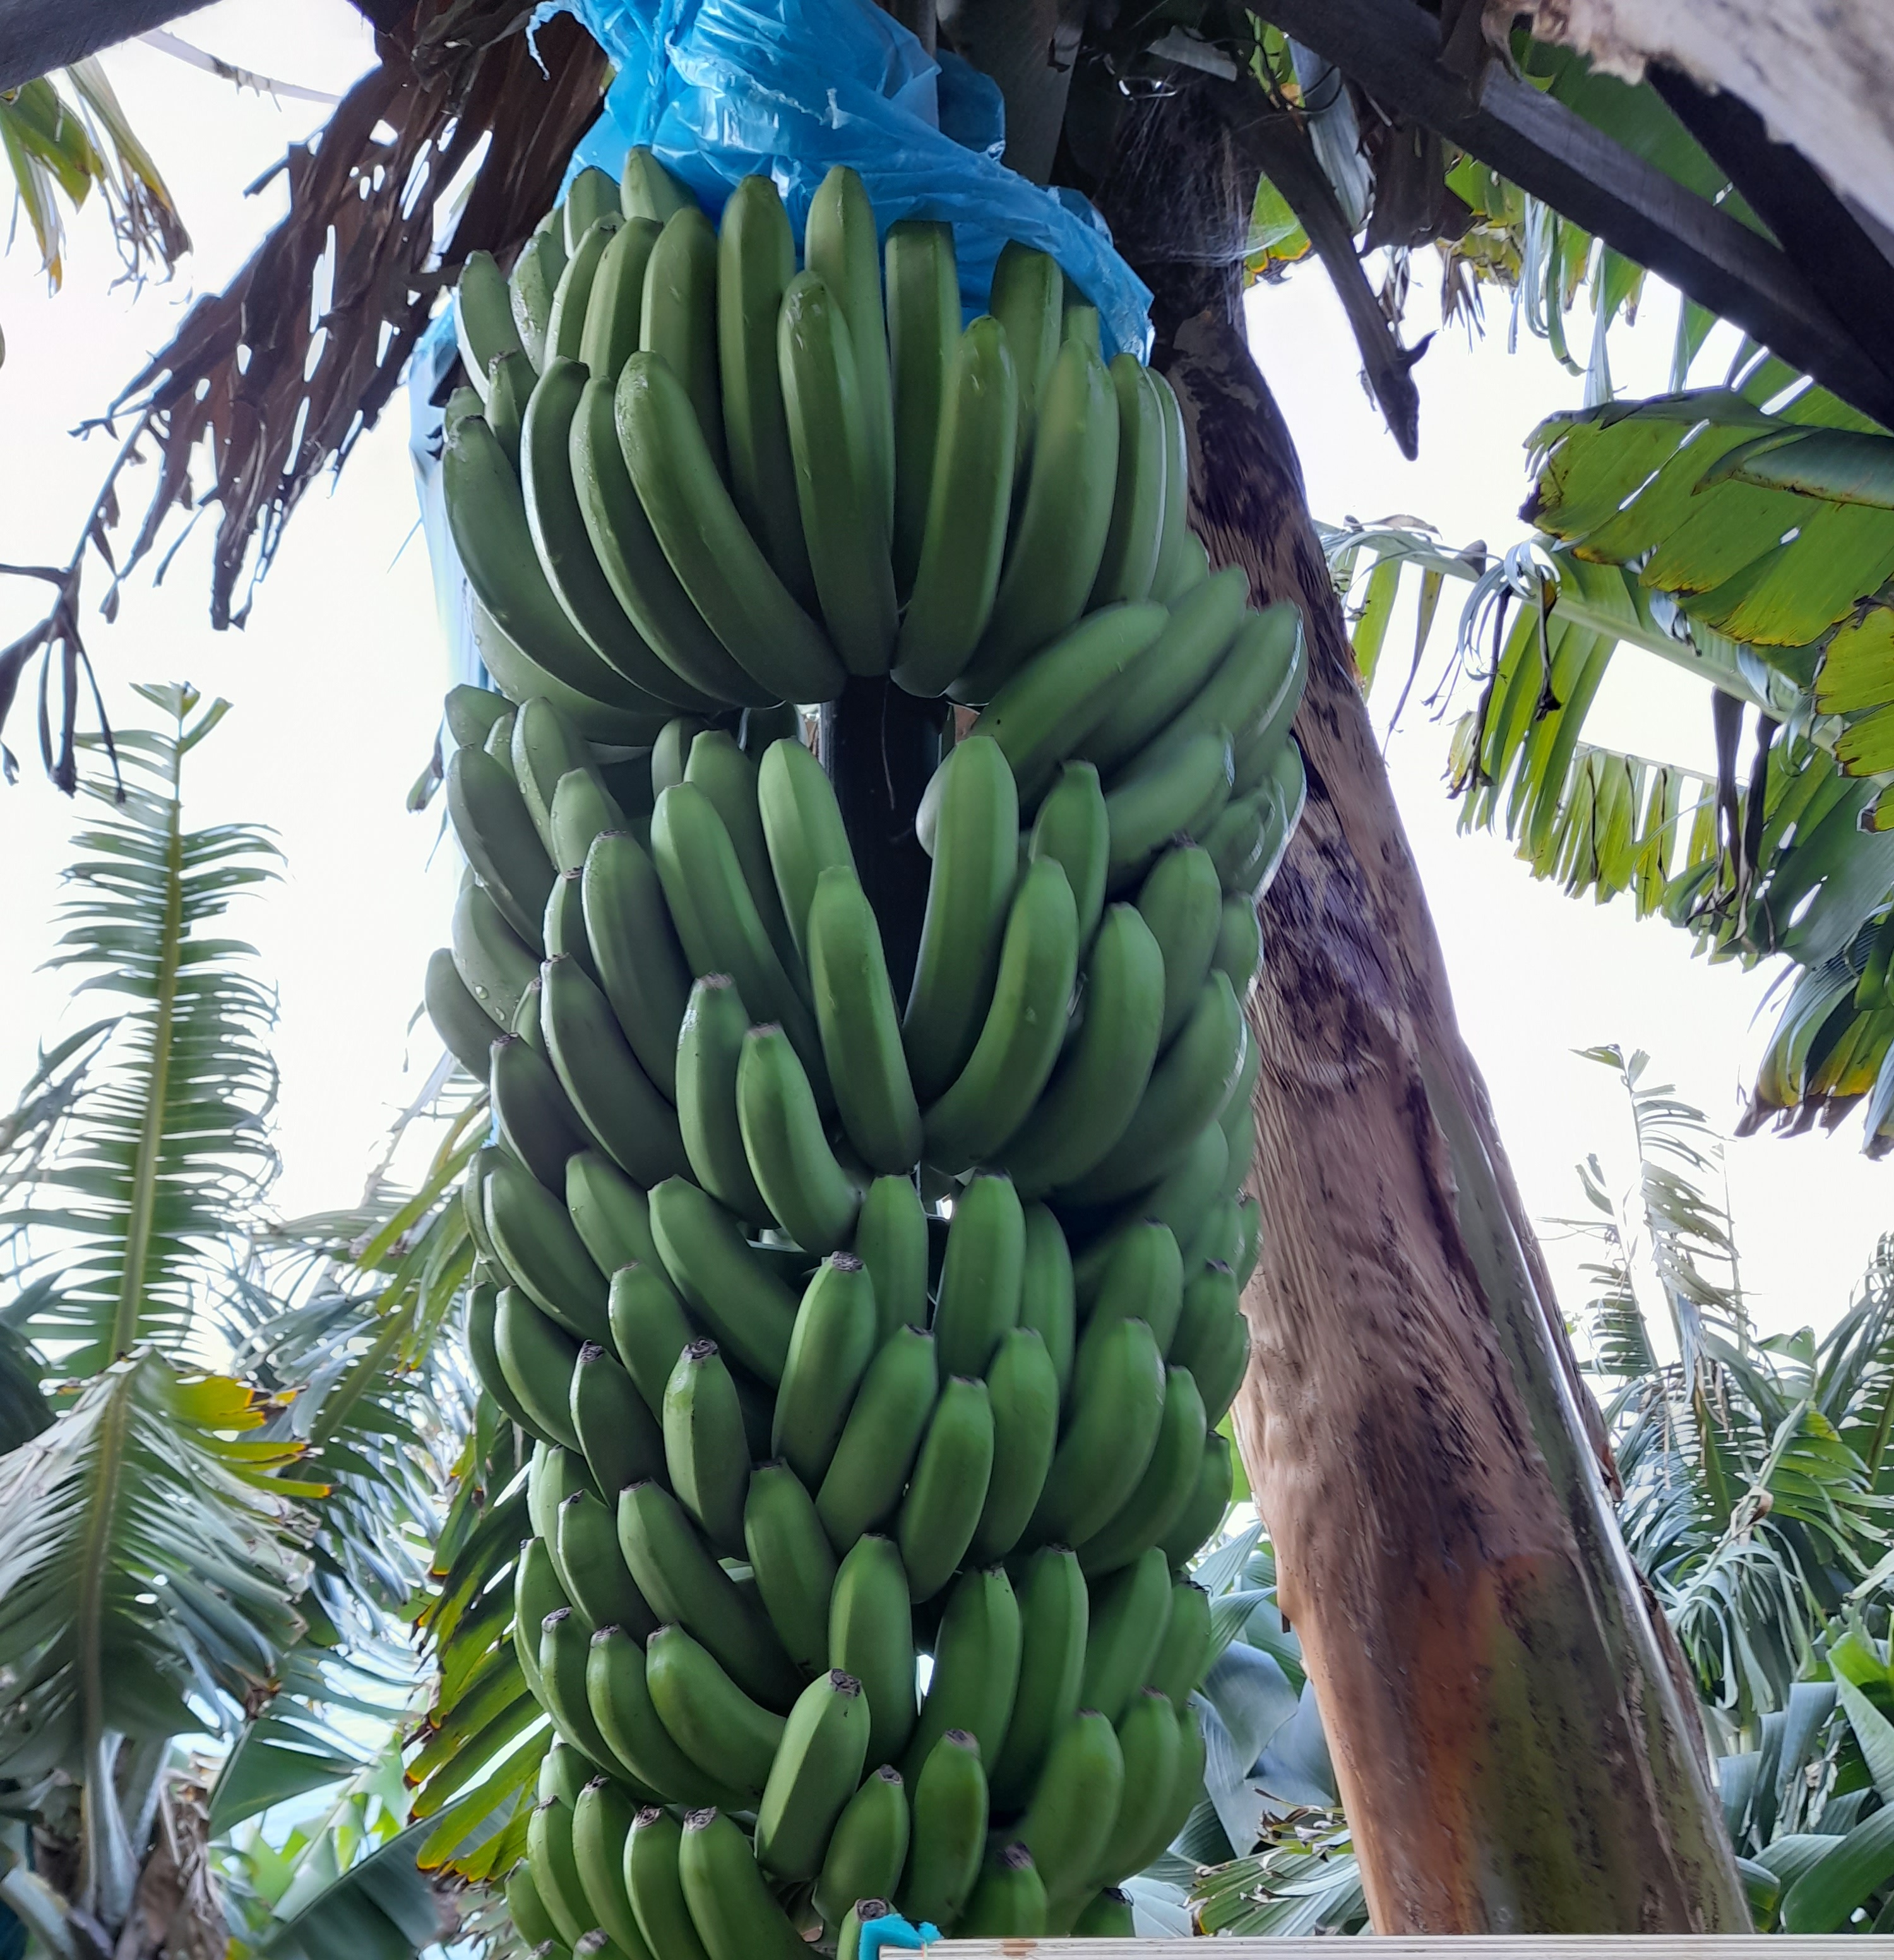
Label: Cut